Oliver Ackland

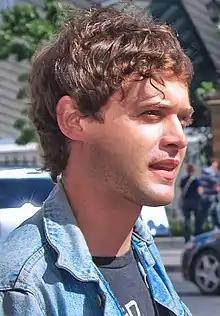
Ackland at the 2010 Toronto International Film Festival

In 2009 he was awarded the inaugural Heath Ledger scholarship by Australians in Film.